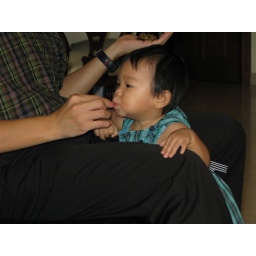
little miss greedy - going around begging for fruit cake